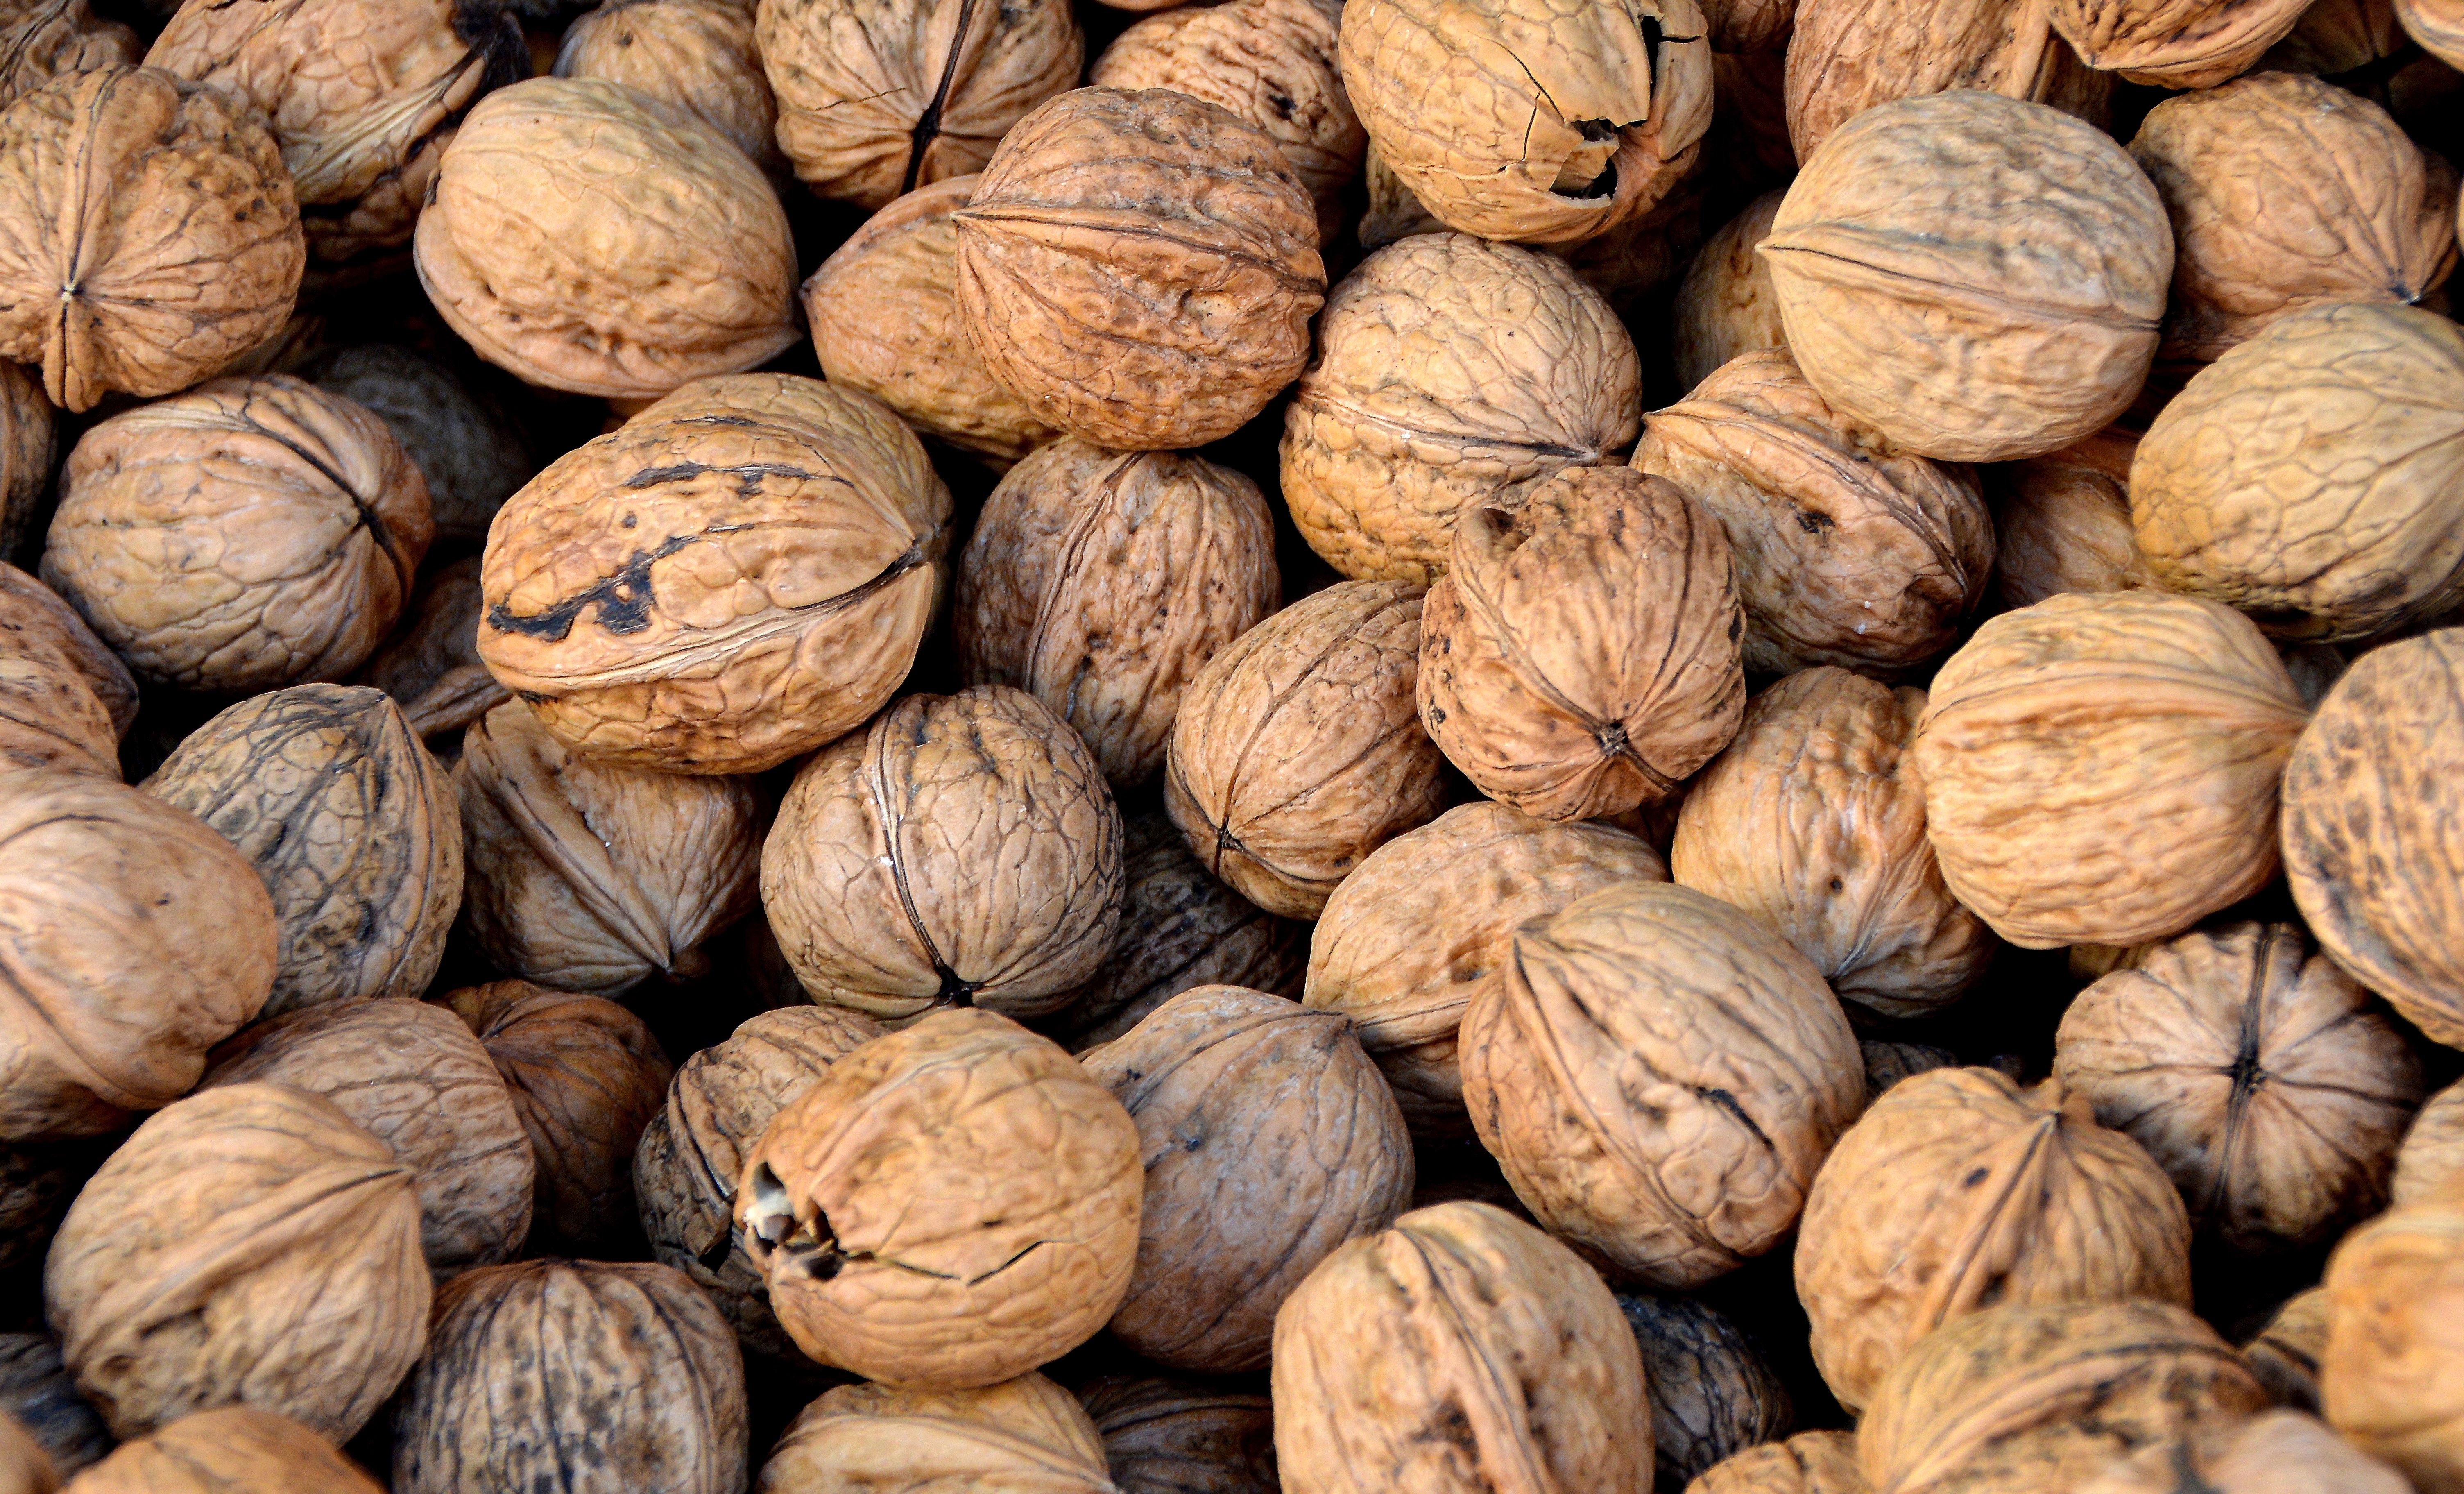
food, produce, market, nut, healthy, walnut, nuts, hazelnut, bio, purchasing, left untreated, naturkost, teaser, nuts seeds, tree nuts